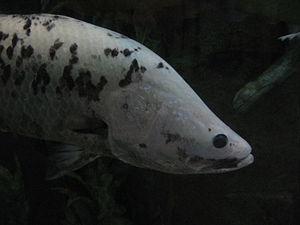
Le barramundi est une espèce de poissons amphidromes de la famille des Latidae et de l'ordre des Perciformes. On le trouve sur toutes les côtes et les cours d'eau adjacents du sud du continent asiatique, depuis le golfe Persique jusqu'au nord de la Corée du Nord, sur le pourtour des côtes indonesiennes, malaises, les îles Philippines, le sud des îles du Japon, les côtes sud de la Nouvelle-Guinée, les côtes australiennes au nord du tropique du Capricorne.